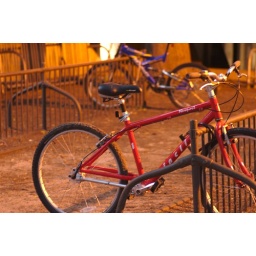
Just a red bike near the Stata Center. MIT campus, Boston, MA